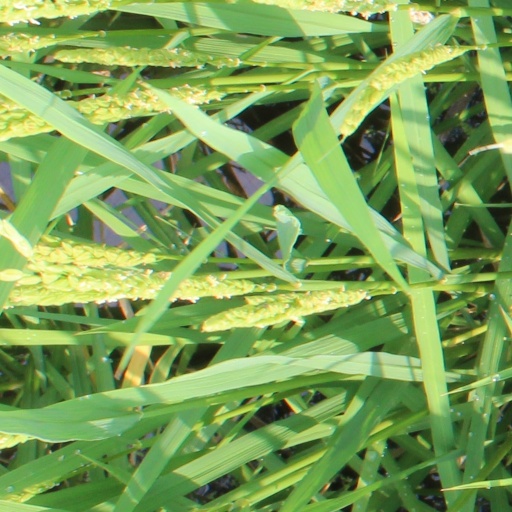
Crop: rice